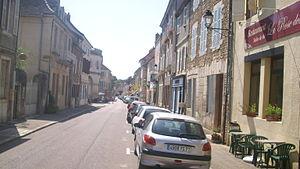
Rue principale à Givry (71)
Givry est une commune française, chef-lieu de canton, située dans le département de Saône-et-Loire en région Bourgogne-Franche-Comté.